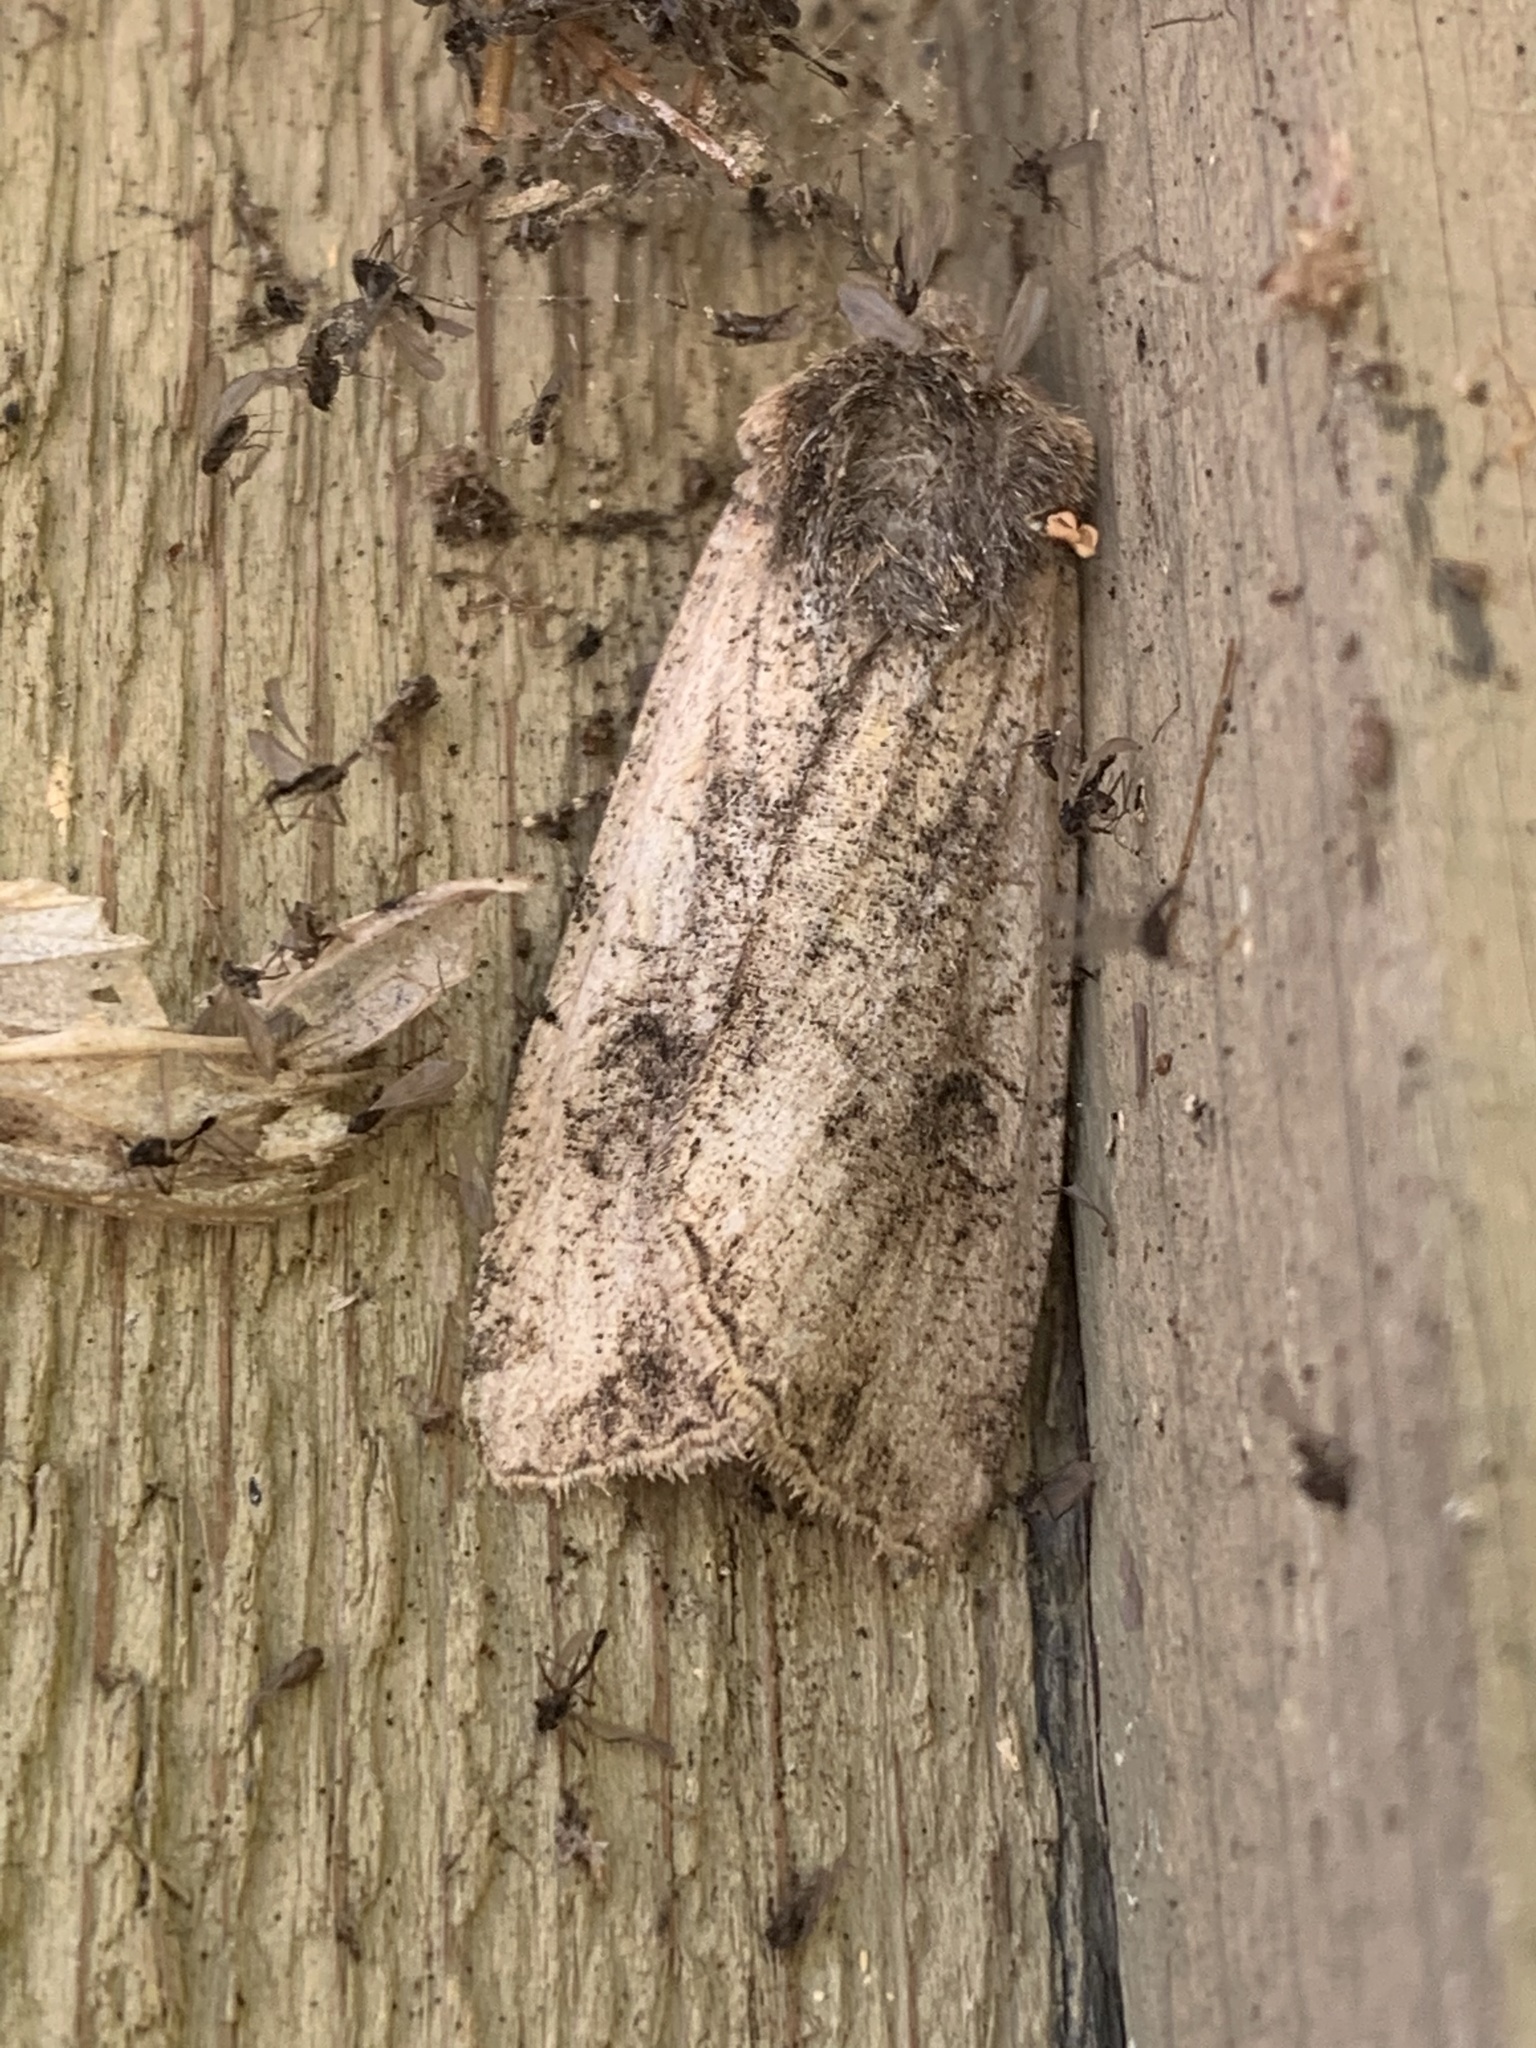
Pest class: cutworms